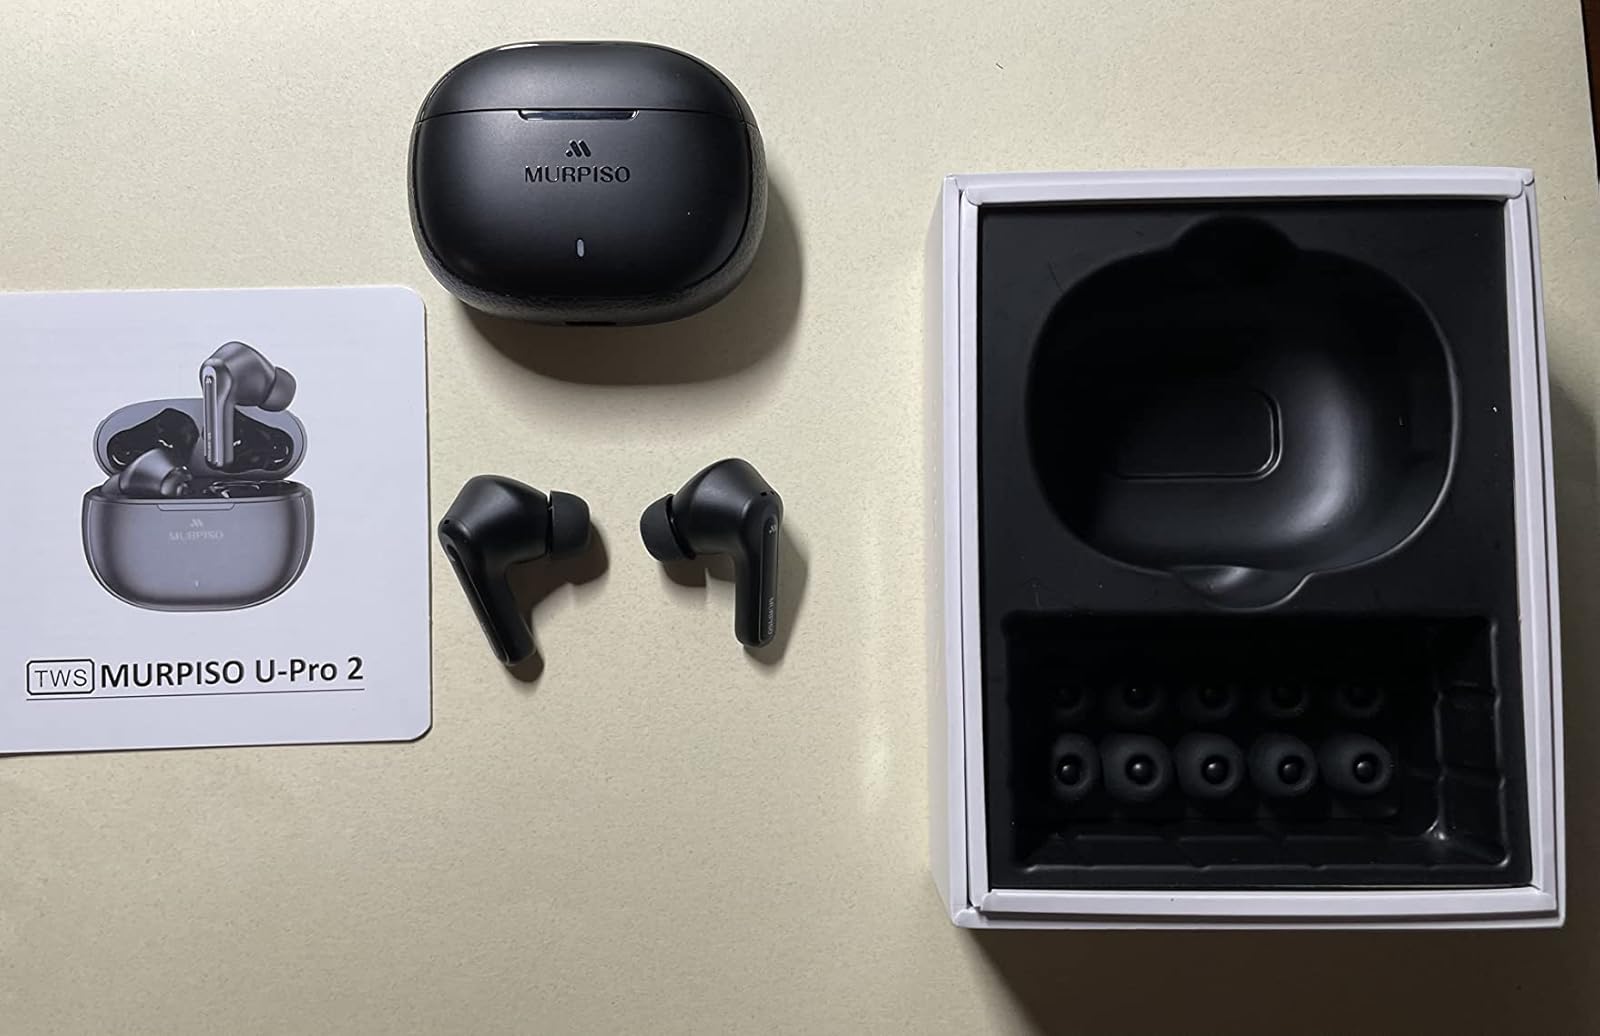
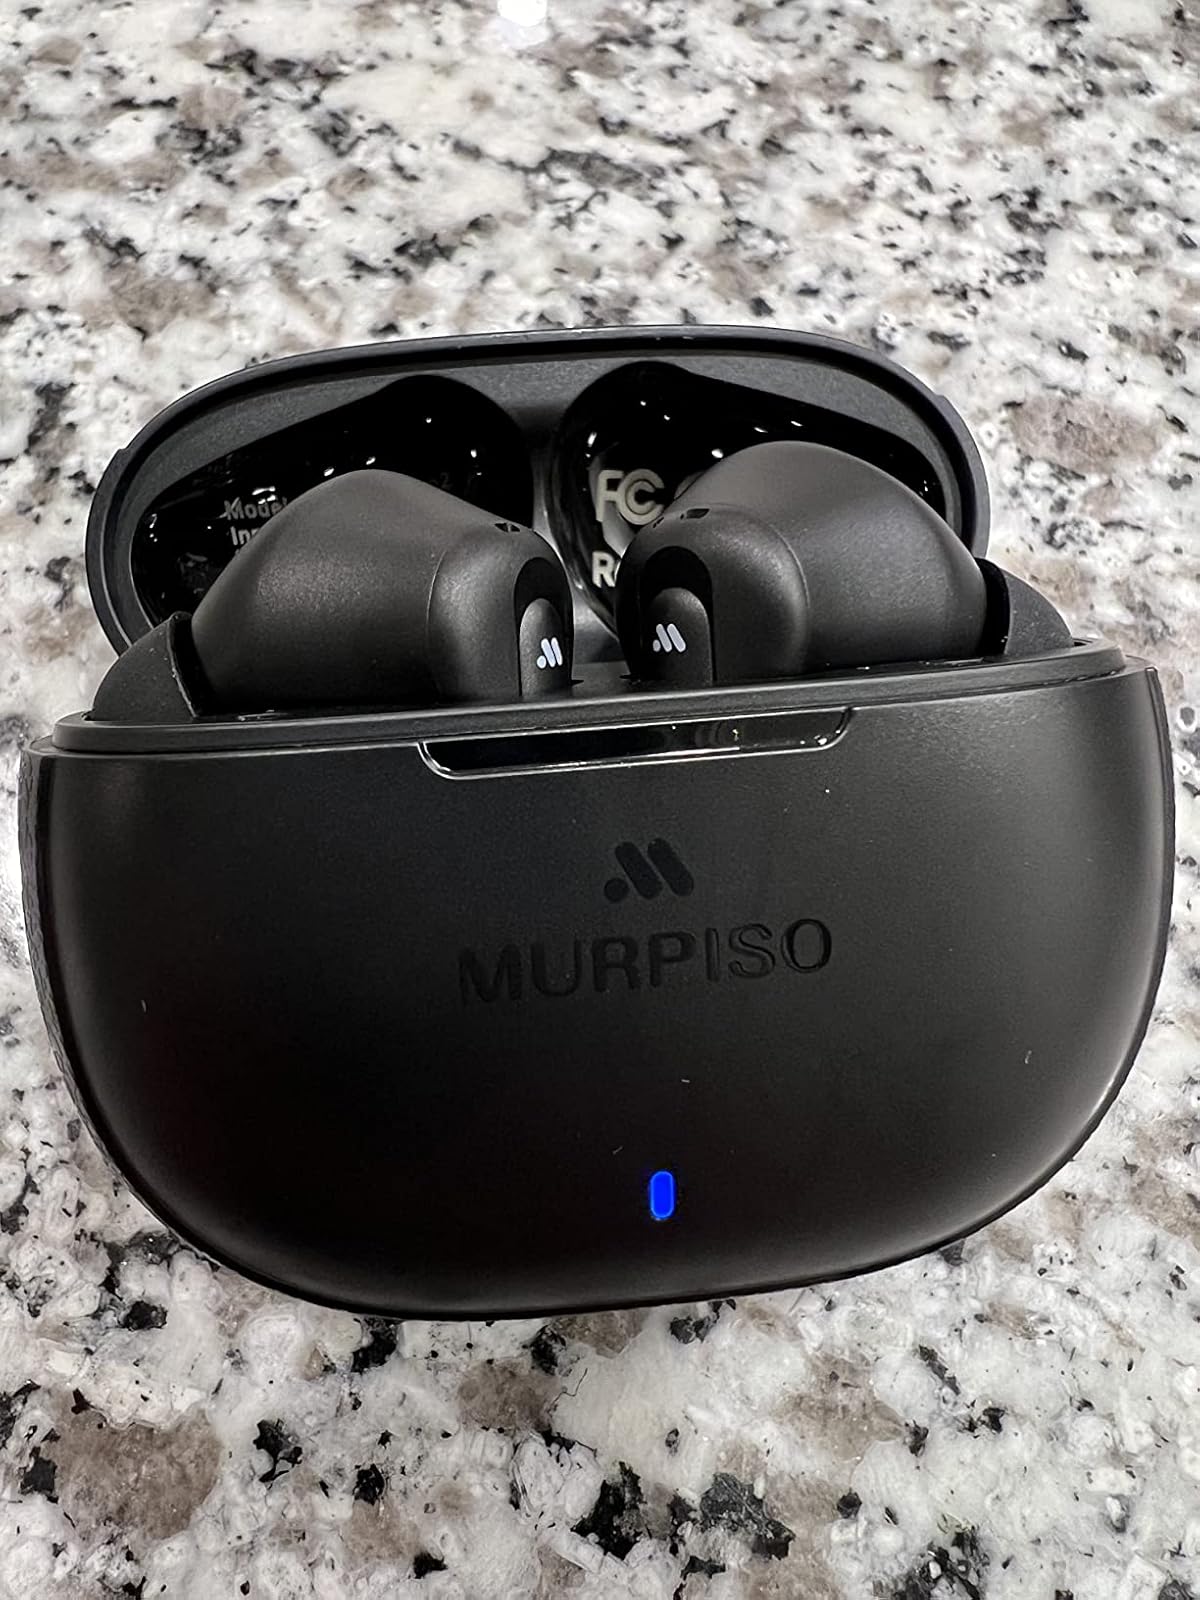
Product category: earbuds
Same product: yes